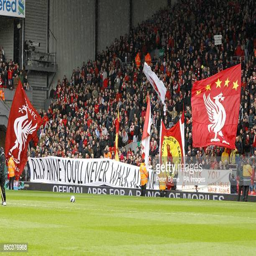
banners in the crowd as fans show their respect to award winner